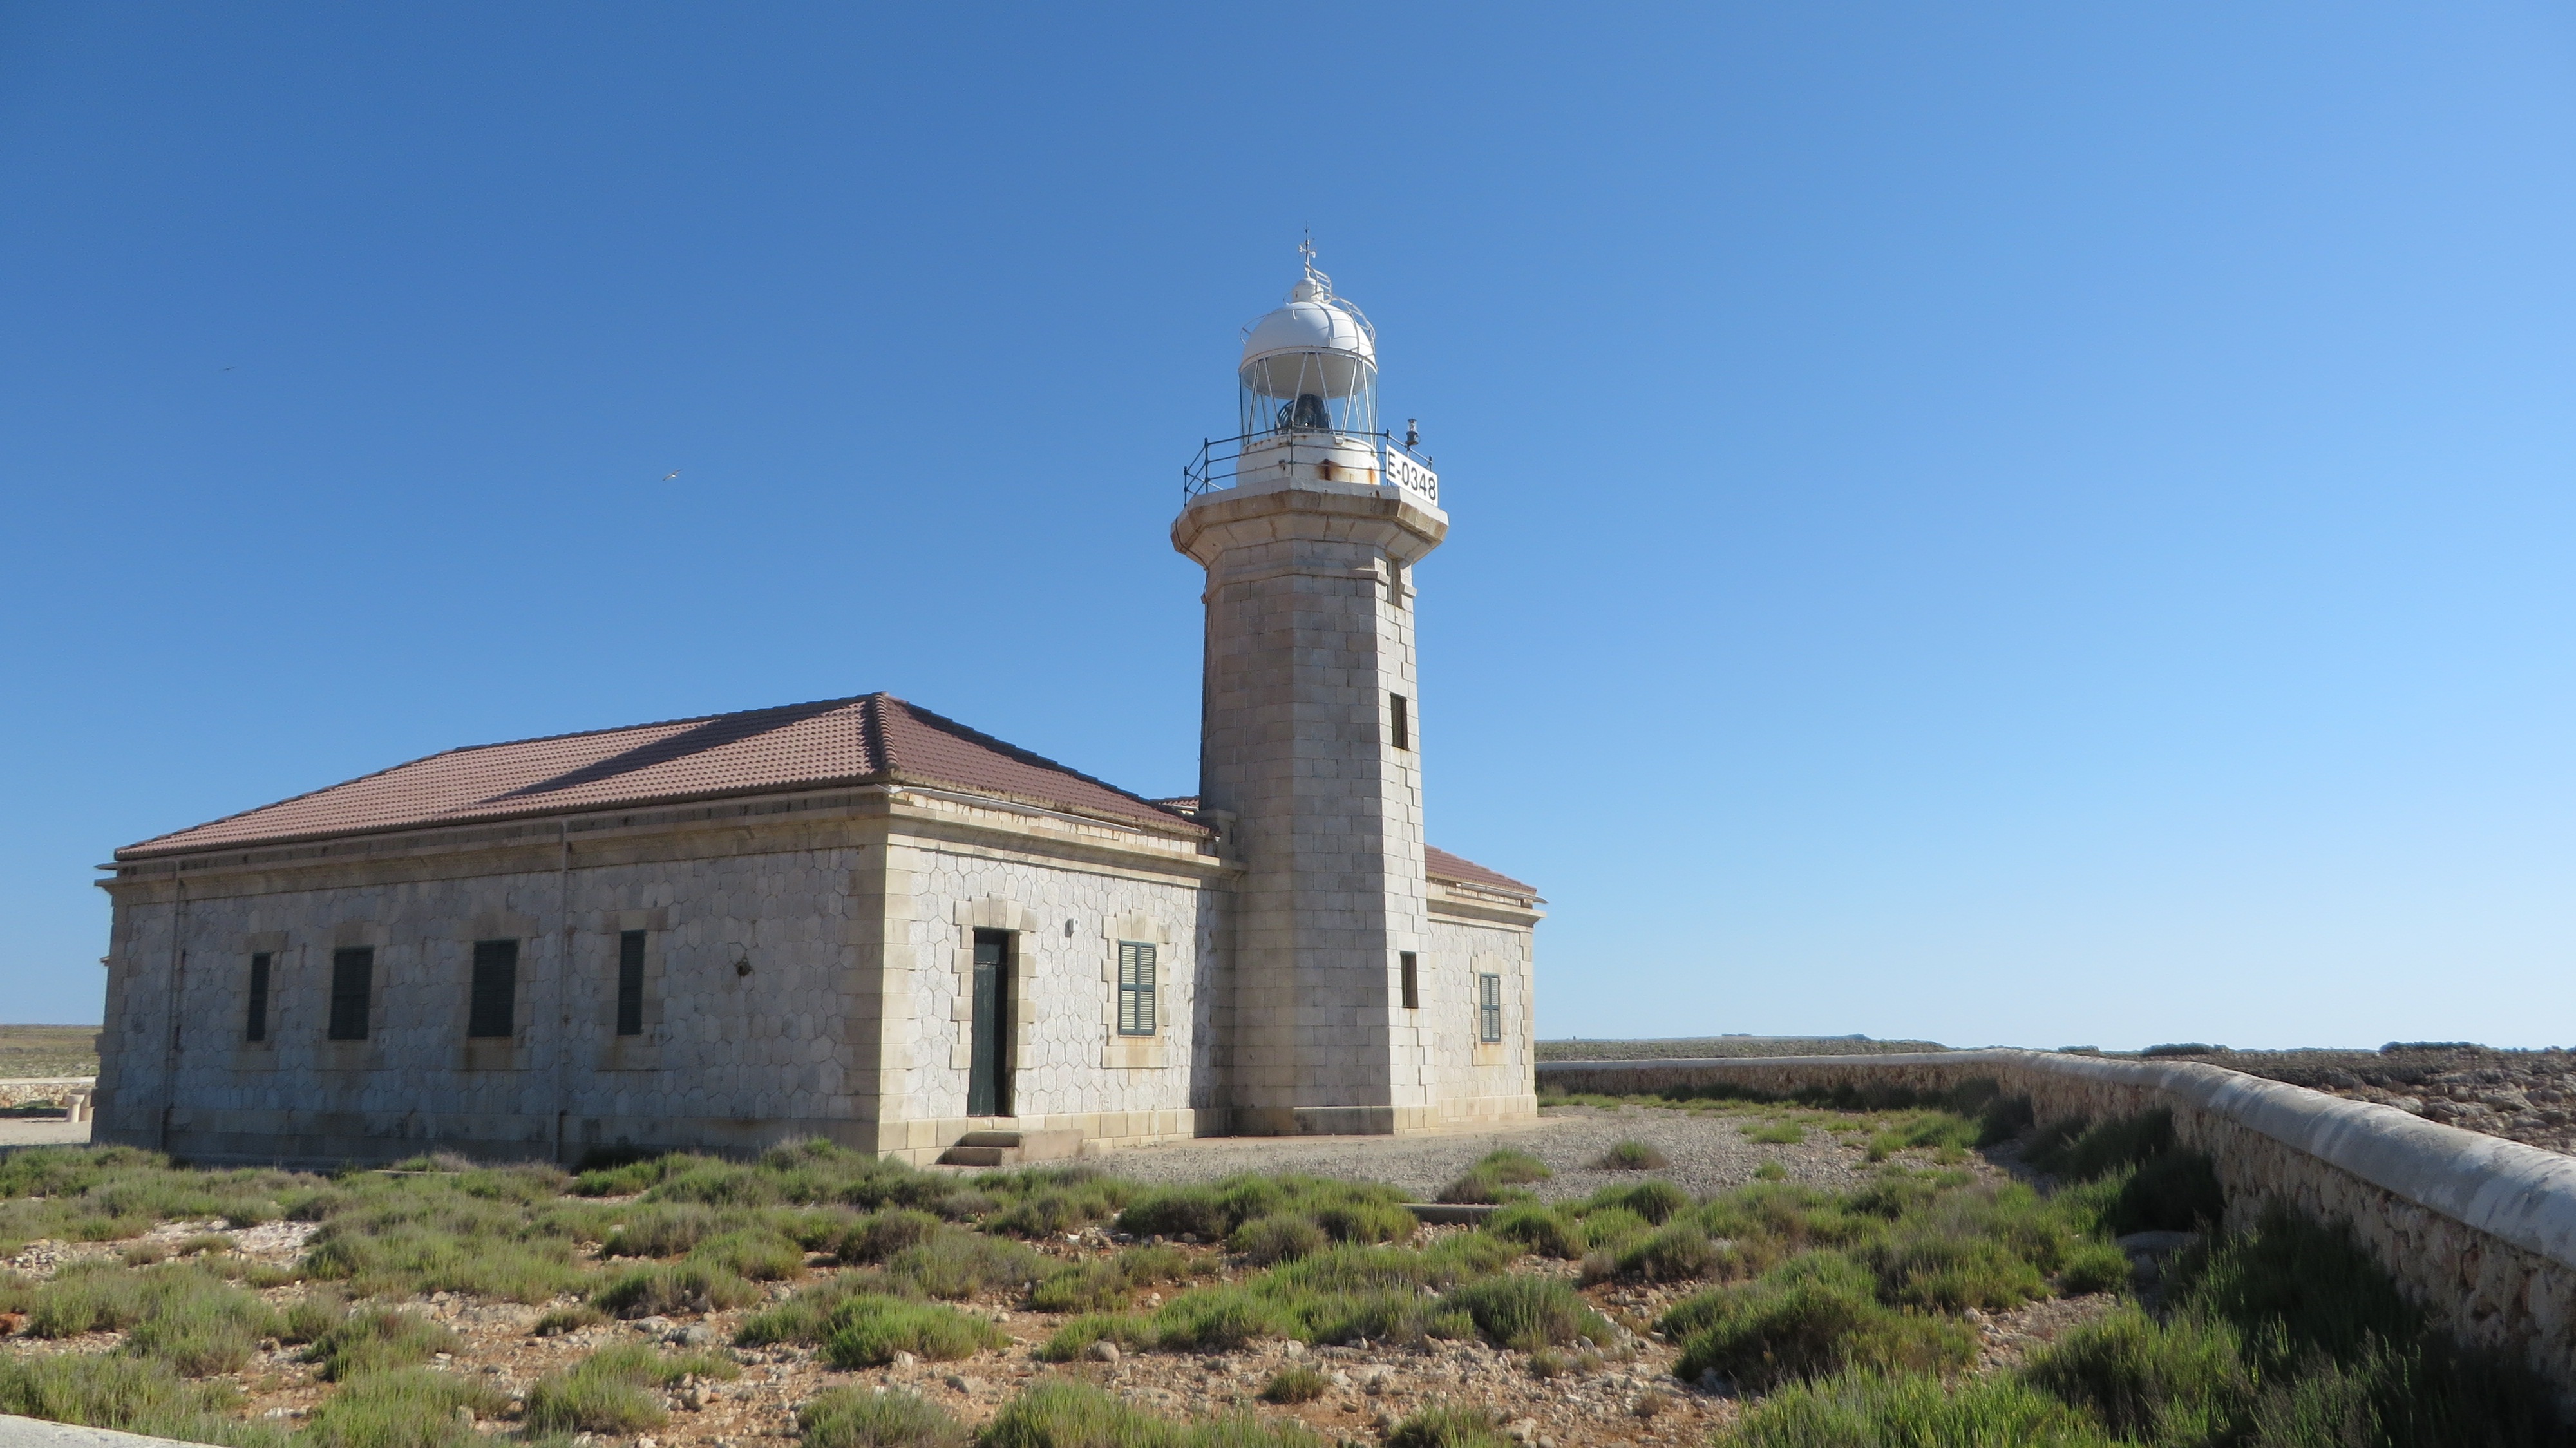
nature, lighthouse, building, tower, holiday, landmark, blue, church, chapel, place of worship, bell tower, monastery, costa, balearic islands, minorca, historic site